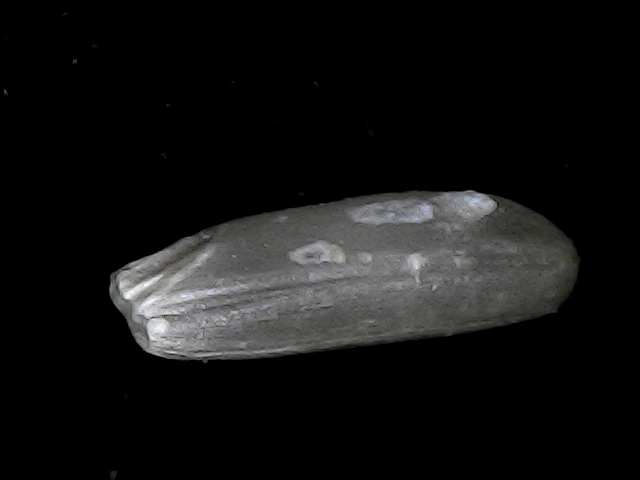
Rice variety: BD70